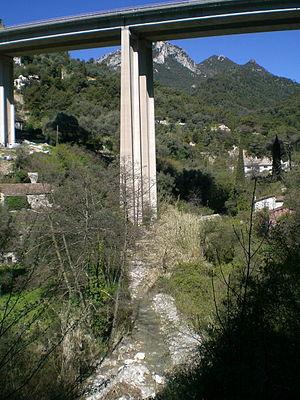
Le Borrigo à Menton
Le Borrigo est un petit fleuve côtier français du département des Alpes-Maritimes, en région Provence-Alpes-Côte d'Azur, qui se jette en Mer Méditerranée.